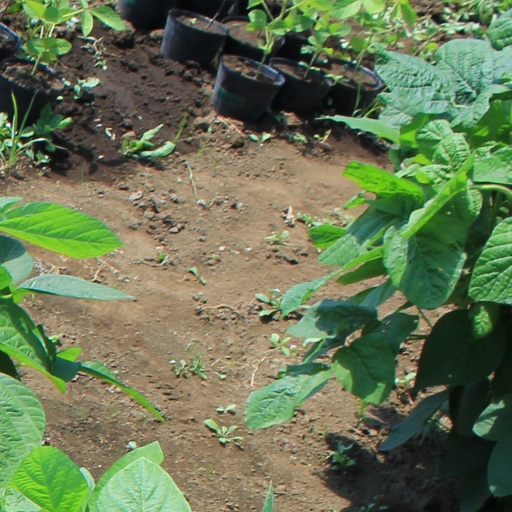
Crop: soybean